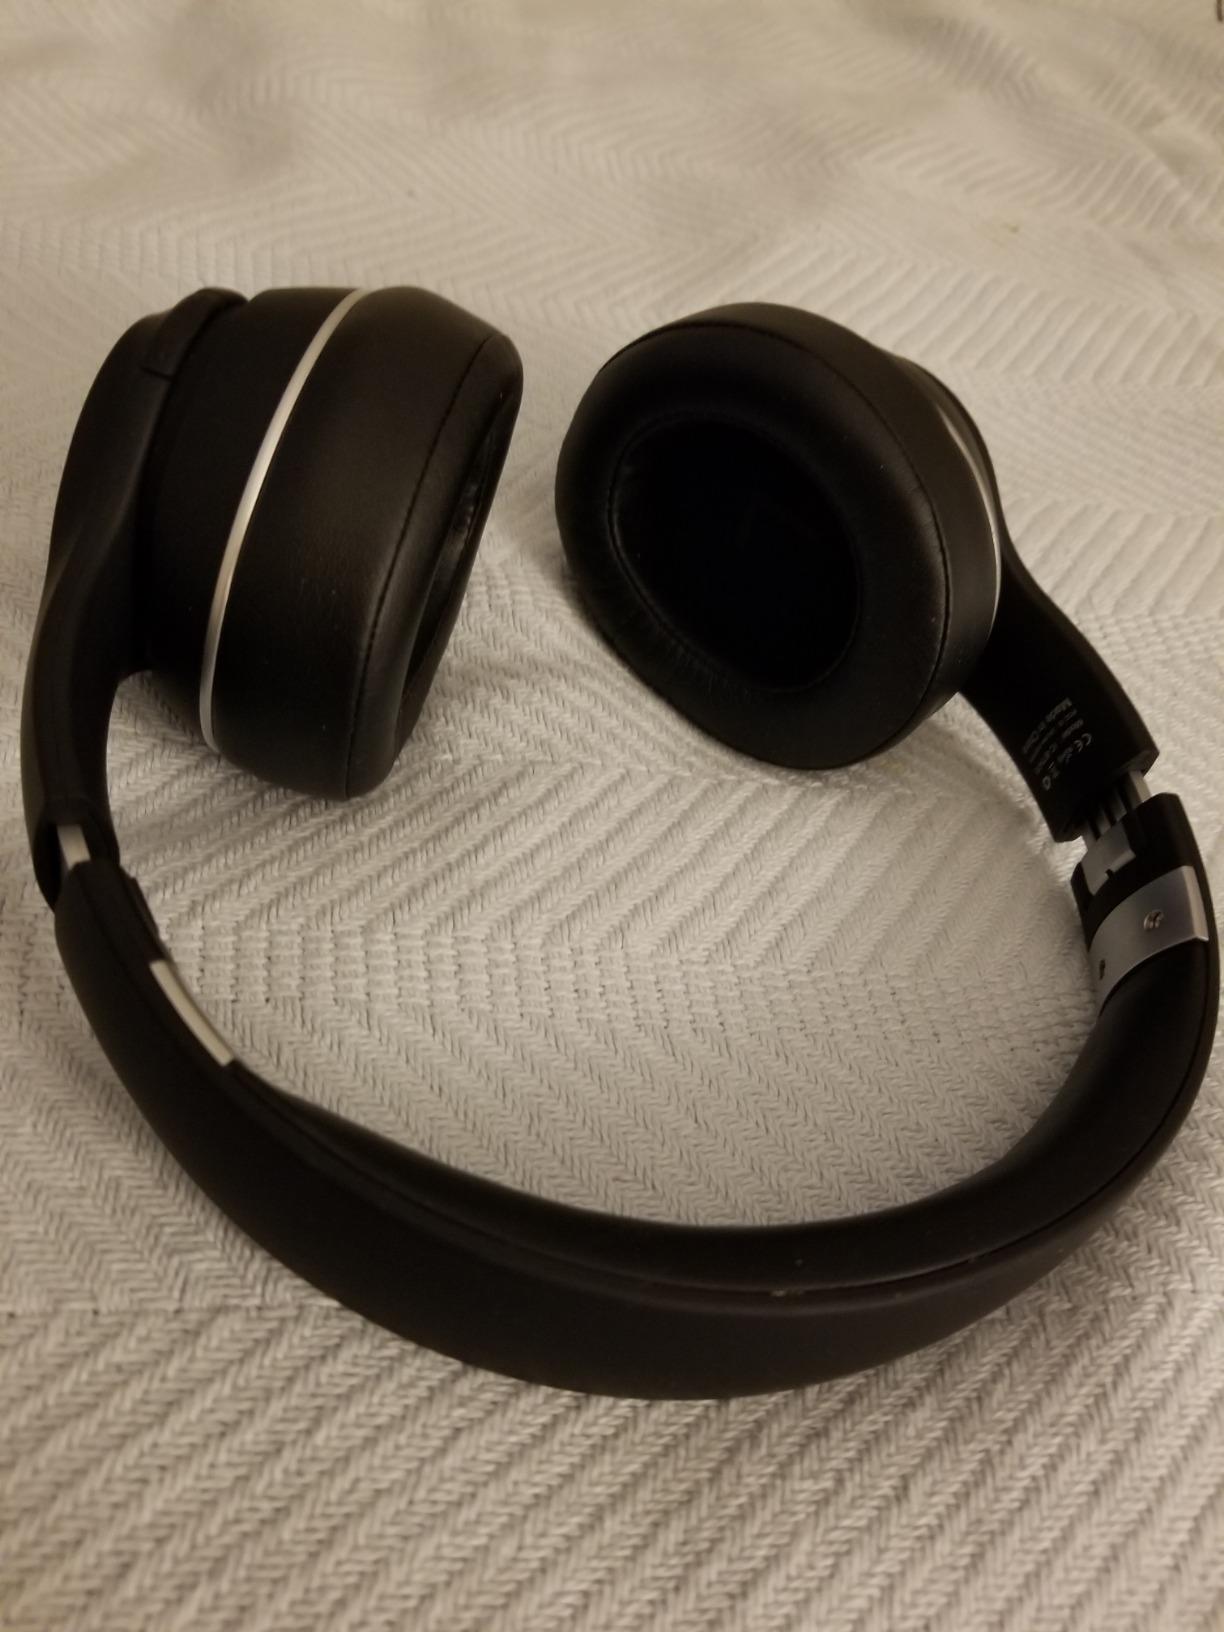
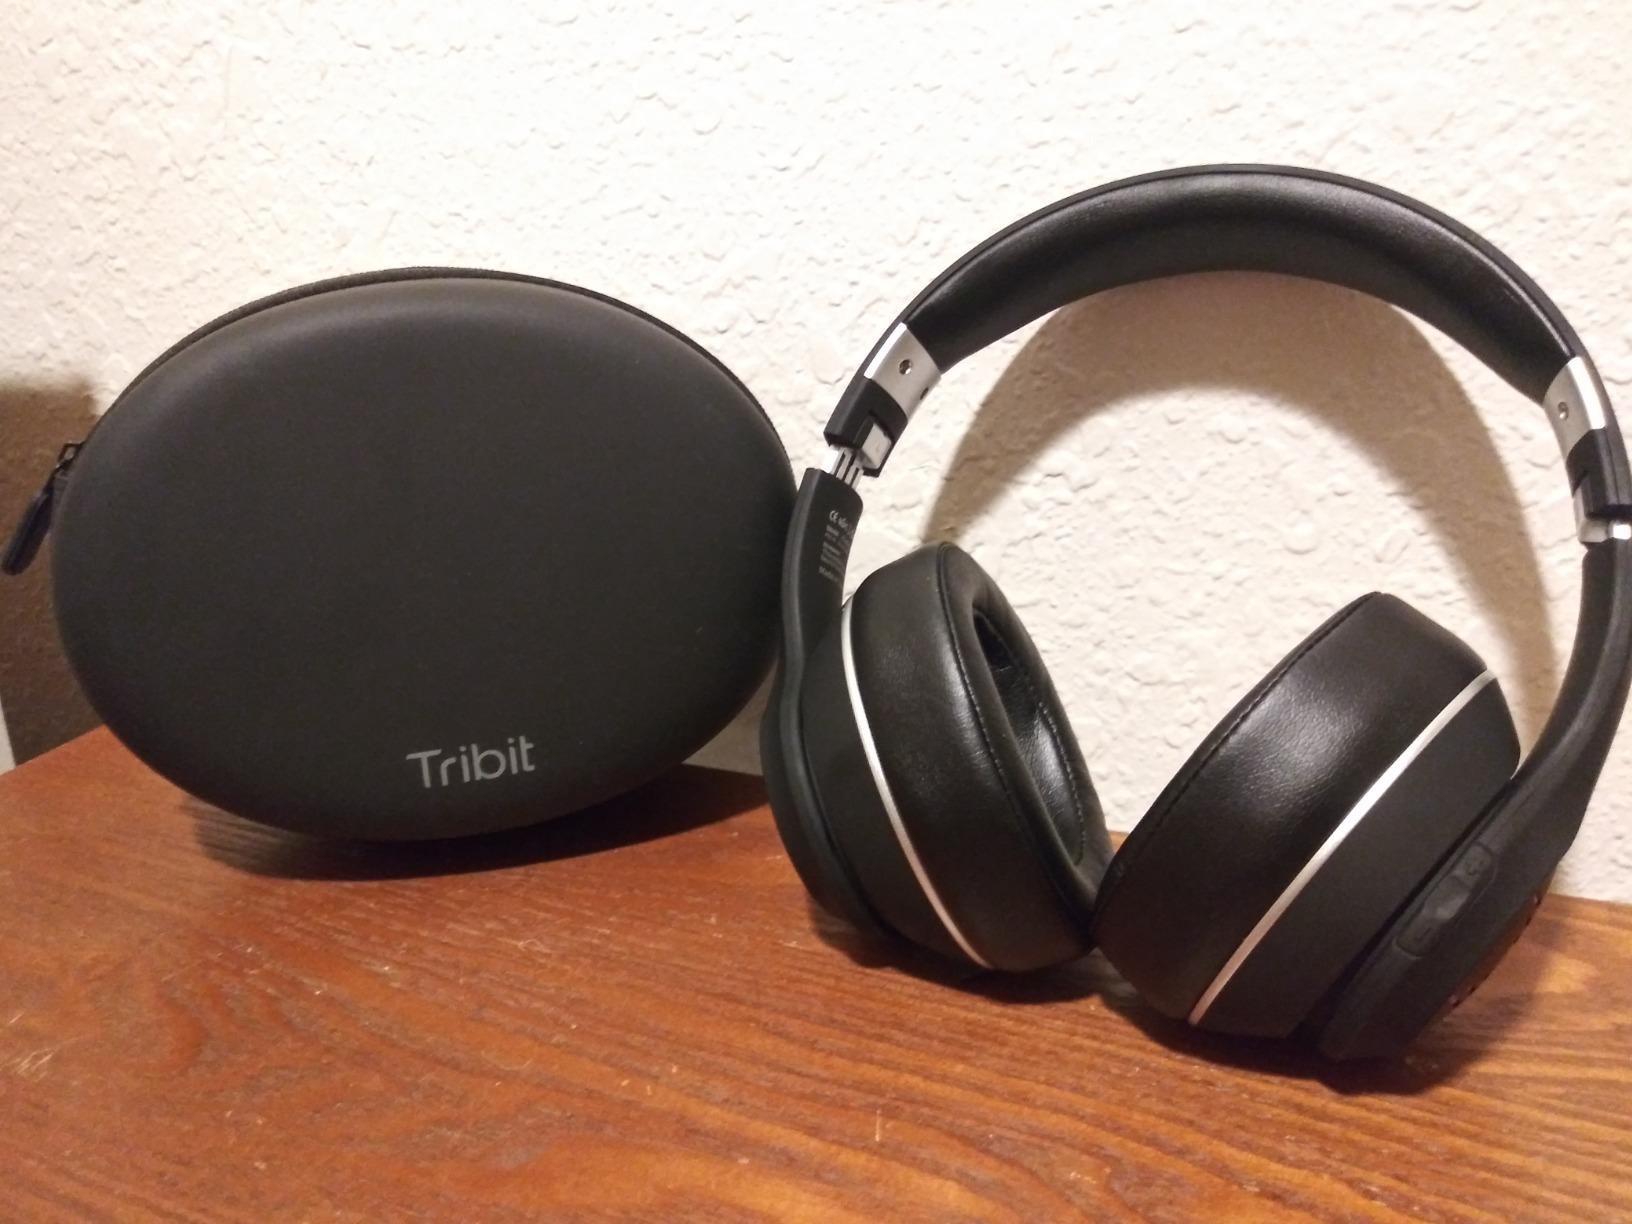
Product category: headphones
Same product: yes